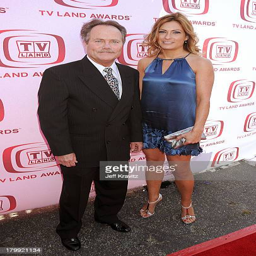
actor and guest arrive at awards held